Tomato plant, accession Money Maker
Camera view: tilt-top (135 deg); turntable rotation: 120 degrees
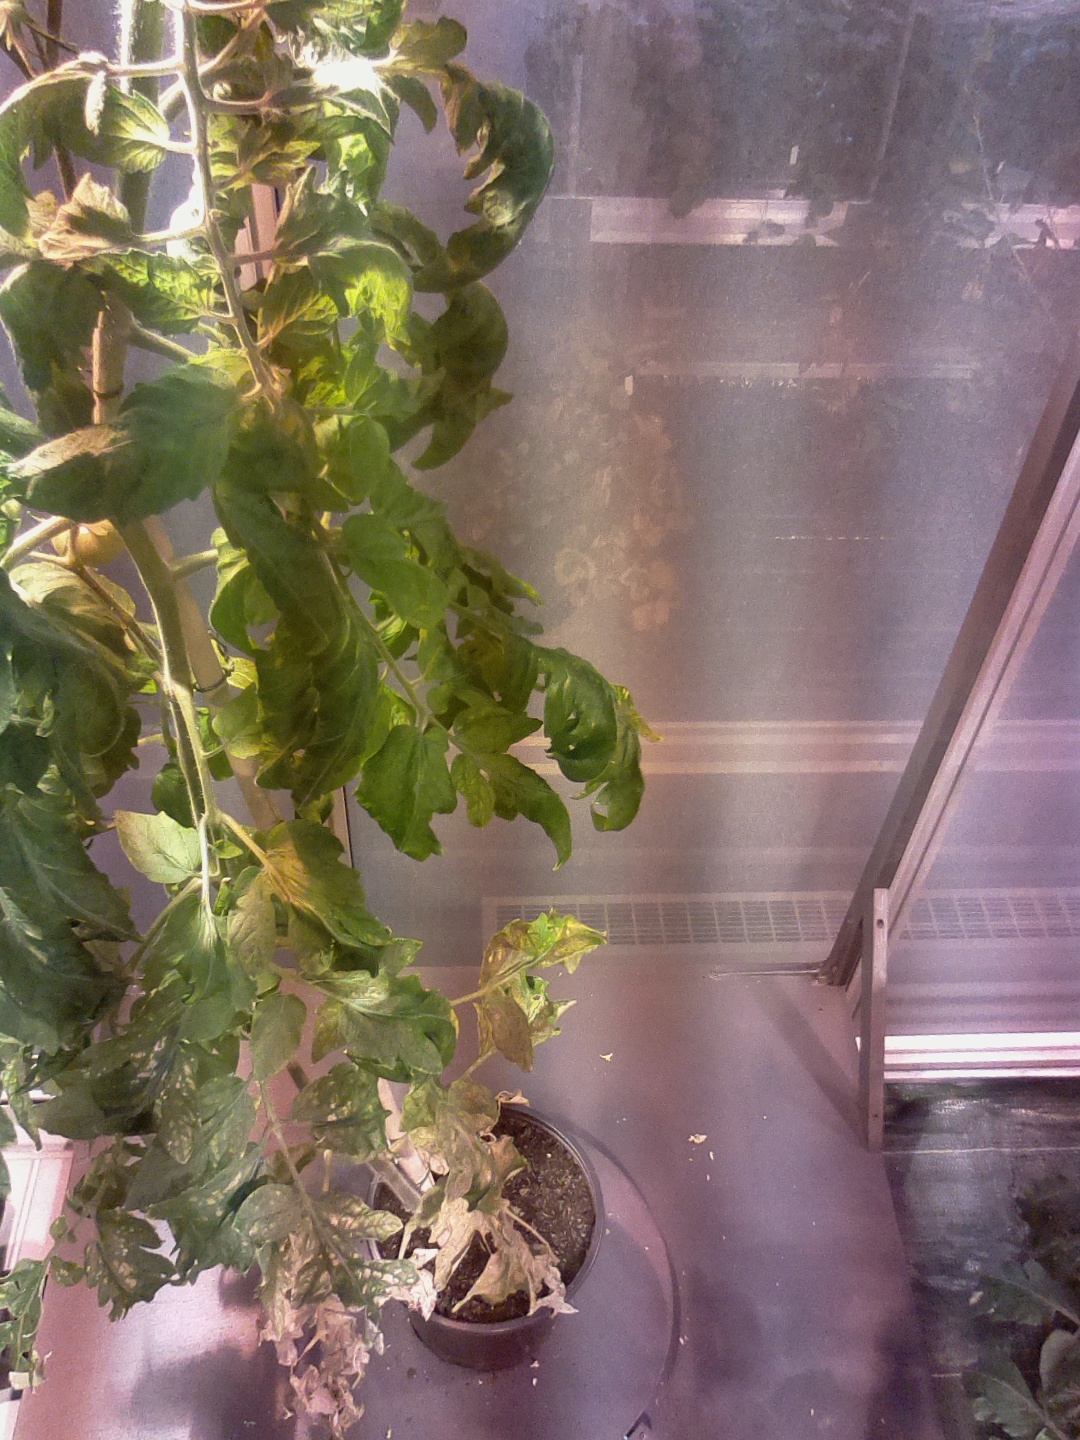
BBCH growth stage 73: 30%-40% of final fruit size